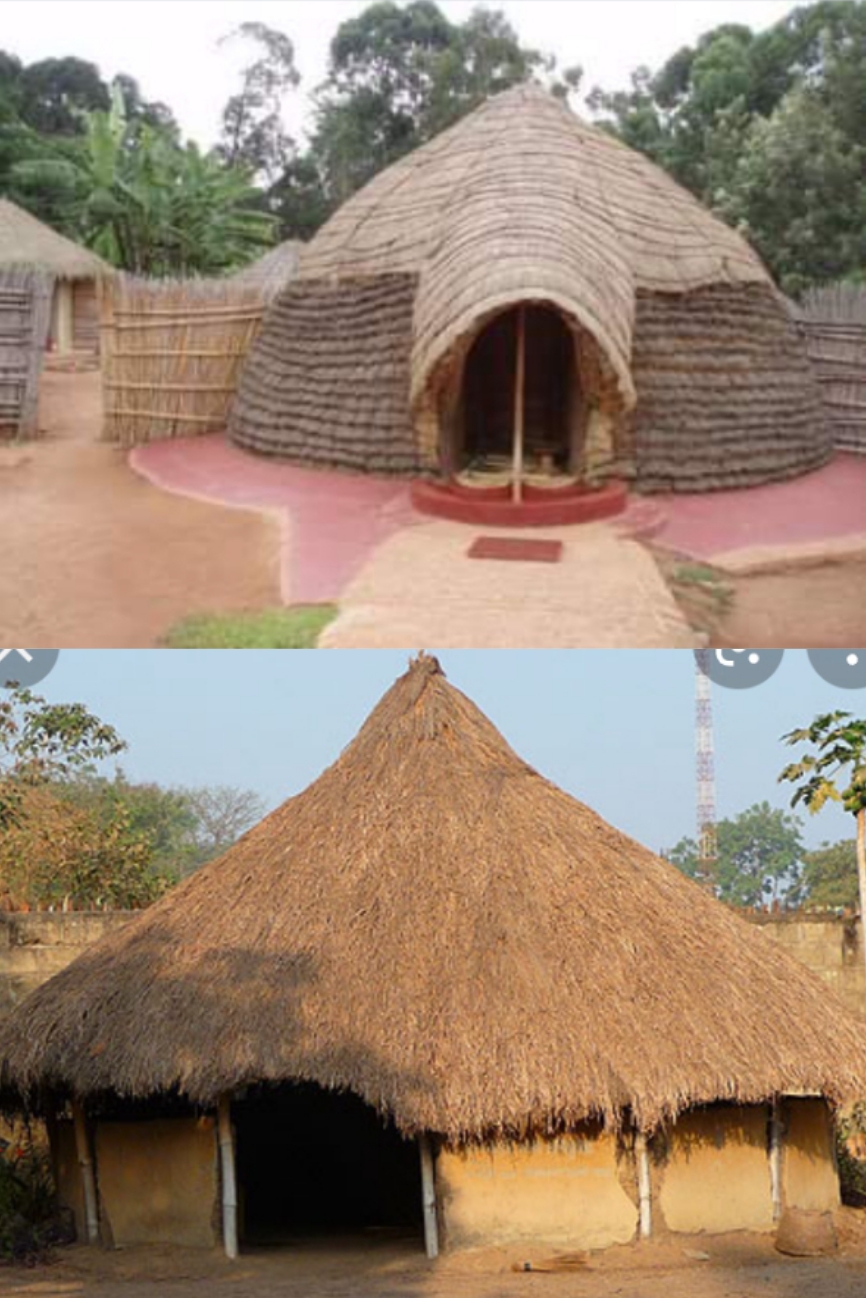
Waaw nataal bii ma gis nataal la boo xam ne ab néegu puj la. Puj la boo xam ne benn bi mi ngi taaroo taaru lool, beneen bi nag taaruwul. Ndax beneen bi yenn xeetu rafet yi rafetu ko, ba noppi puj bi am na lu xonq am na ab bant, ba noppi am loo xam ne ab bal lañ koy defare ba noppi mu ay takk daal.